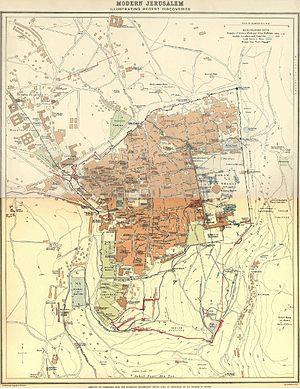
Sir George Adam Smith, membre de la British Academy, est un théologien écossais né le 19 octobre 1856 et mort le 3 mars 1942.